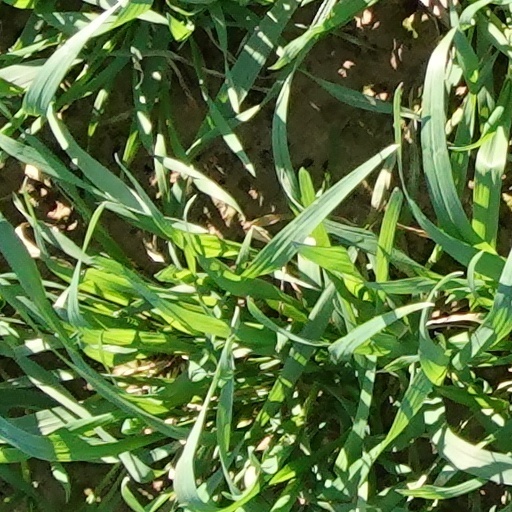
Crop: wheat